Punjab Mail (film)

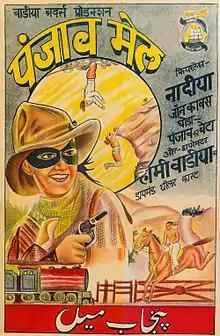

Punjab Mail (Hindi: पंजाब मेल) is 1939 action adventure Hindi film directed by Homi Wadia for Wadia Movietone. The score was provided by Madhavlal Damodar Master, and stars Fearless Nadia, John Cawas, Sayani Atish, Sardar Mansoor, Boman Shroff and Sarita Devi. The film once again had Nadia playing the avenging female with mask and whip astride a horse dispensing justice and beating up the villains.